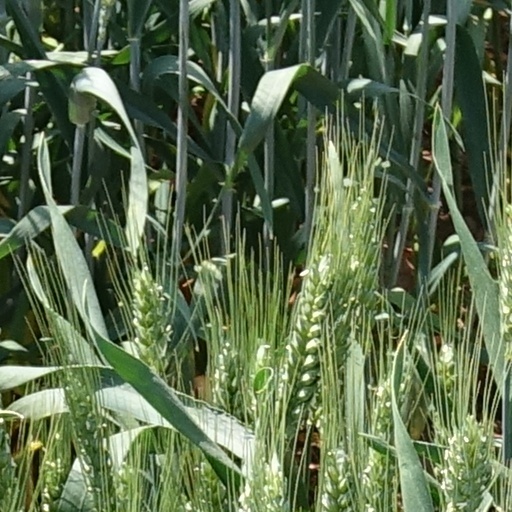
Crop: wheat